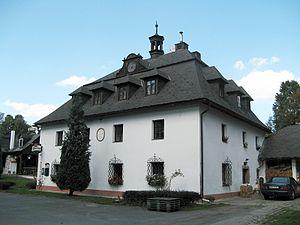
Broumov est une commune du district de Tachov, dans la région de Plzeň, en République tchèque. Sa population s'élevait à 137 habitants en 2018.